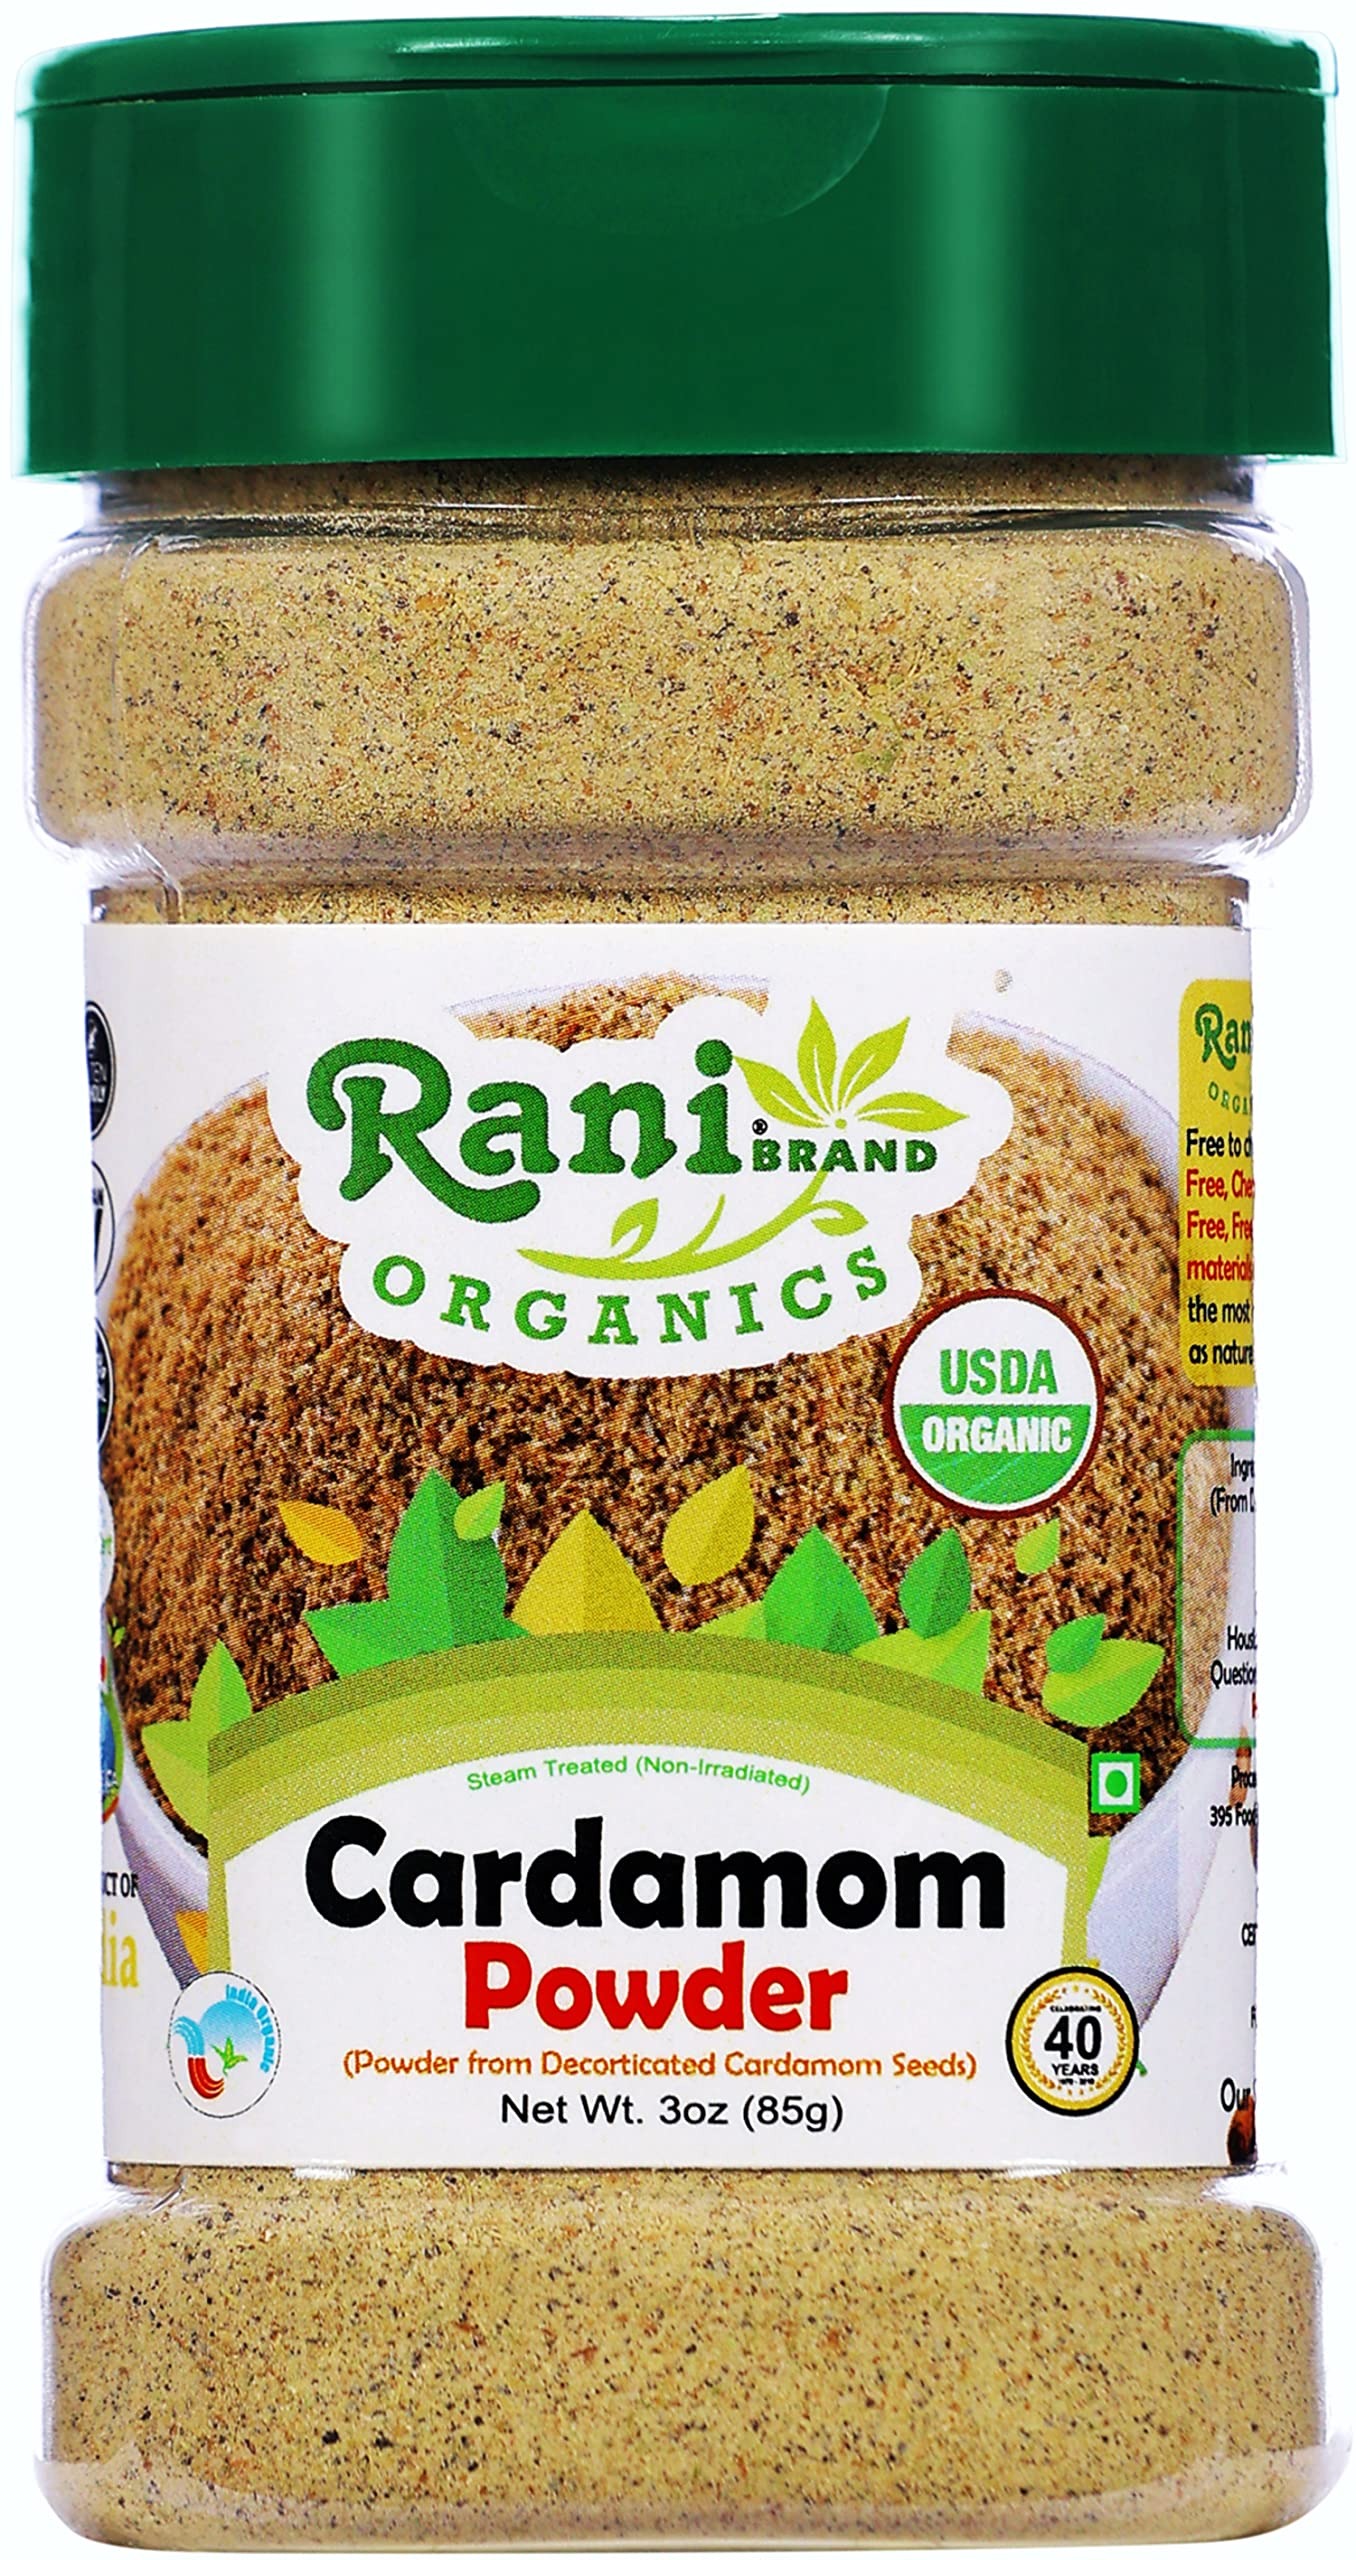
Item Name: Rani Organic Cardamom (Elachi) Ground, Powder Indian Spice 3oz (85g) PET Jar ~ All Natural | Vegan | Gluten Friendly | NON-GMO | Indian Origin | USDA Certified Organic
Bullet Point 1: You'll LOVE our Organic Cardamom (Elachi) Ground by Rani Brand--Here's Why:
Bullet Point 2: ❤️USDA Certified Organic, 100% Natural, No preservatives, Non-GMO, Vegan, Gluten Friendly, PREMIUM Gourmet Food Grade Spice.
Bullet Point 3: ❤️️Special Note: This is high quality ground cardamom, we only grind the seeds of green cardamom pods, not the pods themselves, our product will be stronger and more flavorful... darker in color too.
Bullet Point 4: ❤️️Rani is a USA based company selling spices for over 40 years, buy with confidence!
Bullet Point 5: ❤️️NO FILLERS in any Rani Brand Spices (fillers are commonly used in spices to make them free flowing or lessen the costs of production) usually sodium or like product. Net Wt. 3oz (85g), Authentic Indian Product (Product of India), Alternative Name: (Indian) Kali Elaichi Powder
Product Description: Cardamom is native to the forest of South India, where it grows wild. Second only to the spice saffron in value, cardamom is one of the world’s most expensive spice. Cardamom can enhance both sweet and savory dishes. It has been important in Indian cuisine for thousands of years, being a useful ingredient in sumptuous curries to adding a camphoric flavor to Indian masala chai.
Value: 3.0
Unit: Ounce

Price: 12.99